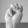
ASL letter: M